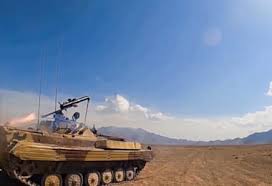
Label: BMP-2